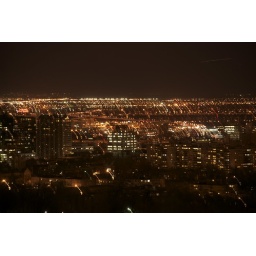
Cars on champlain bridge + Farine five roses in background